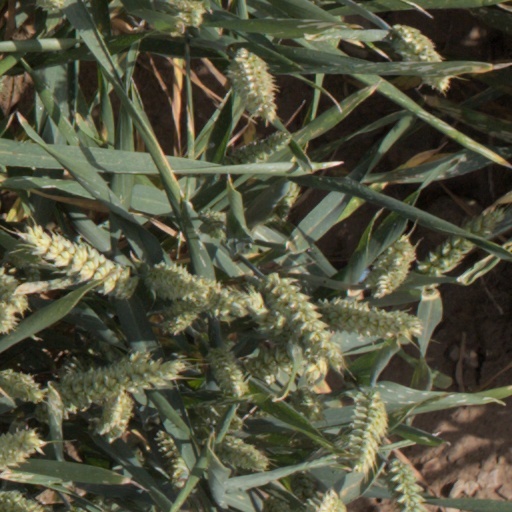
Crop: wheat